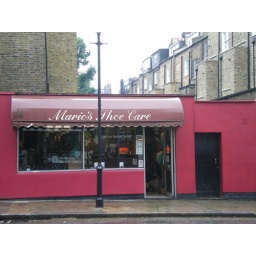
mario's shoe care, near portabella road london